Chelyabinsk meteor

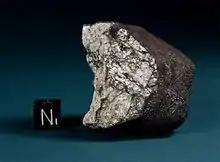
A Chelyabinsk meteorite specimen, one of many found within days of the airburst, this one between the villages of Deputatsky and Emanzhelinsk. The broken fragment displays a thick primary fusion crust with flow lines and a heavily shocked matrix with melt veins and planar fractures. Scale cube is 1 cm (0.39 in).

In the hours after the visual meteor sighting, a wide hole was discovered on Lake Chebarkul's frozen surface. It was not immediately clear whether this was the result of an impact; scientists from the Ural Federal University collected 53 samples from around the hole the same day it was discovered. The early specimens recovered were all less than in size and initial laboratory analysis confirmed their meteoric origin. They are ordinary chondrite meteorites and contain 10 per cent iron. The fall is officially designated as the Chelyabinsk meteorite. The Chelyabinsk meteor was later determined to come from the LL chondrite group. The meteorites were LL5 chondrites having a shock stage of S4, and had a variable appearance between light and dark types. Petrographic changes during the fall allowed estimates that the body was heated between degrees during its atmospheric entry.